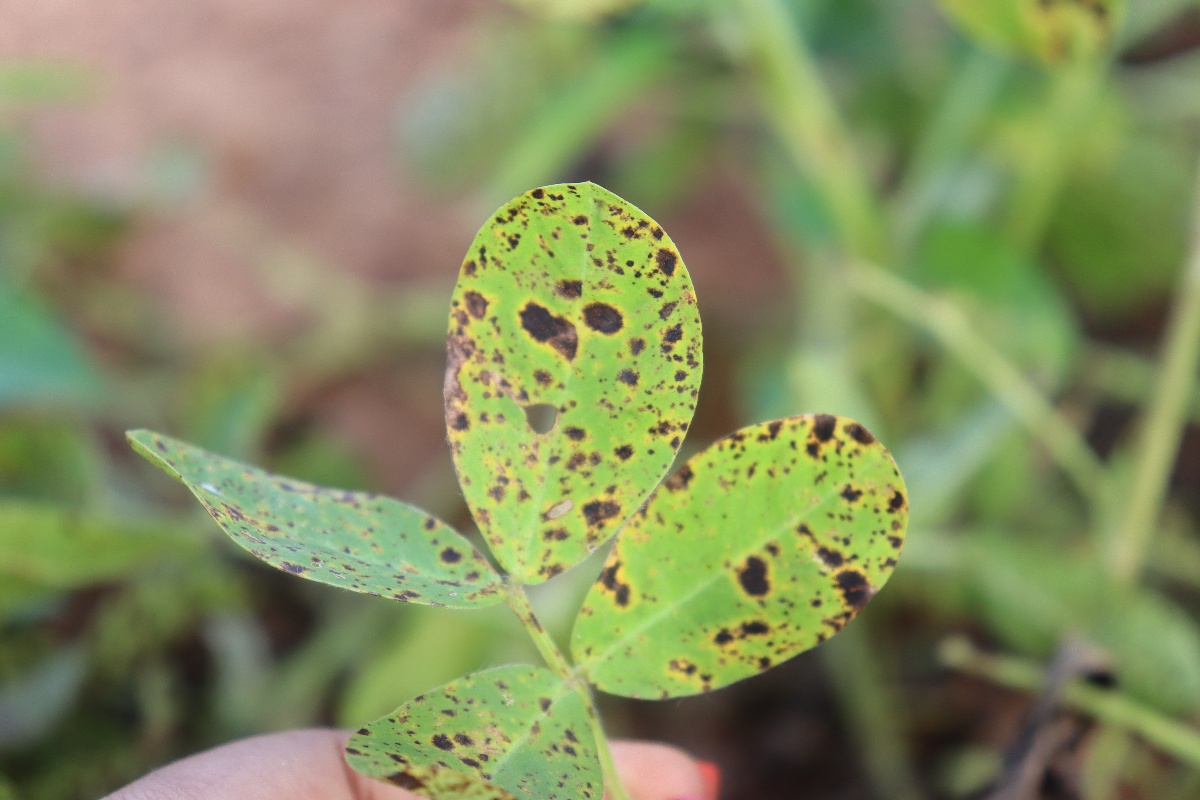
Label: late leaf spot